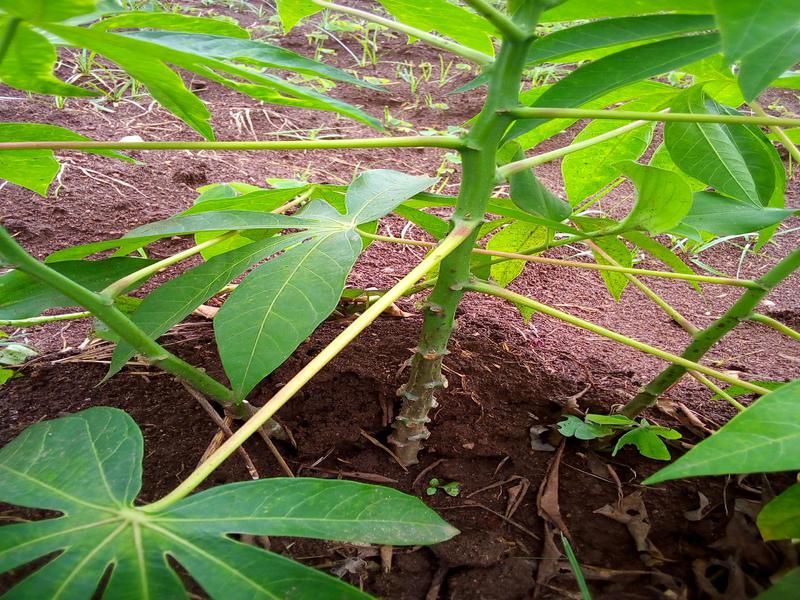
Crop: cassava
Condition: brown_streak_disease